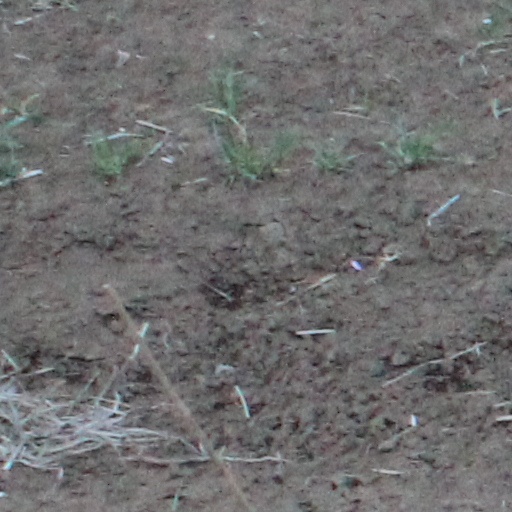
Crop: wheat